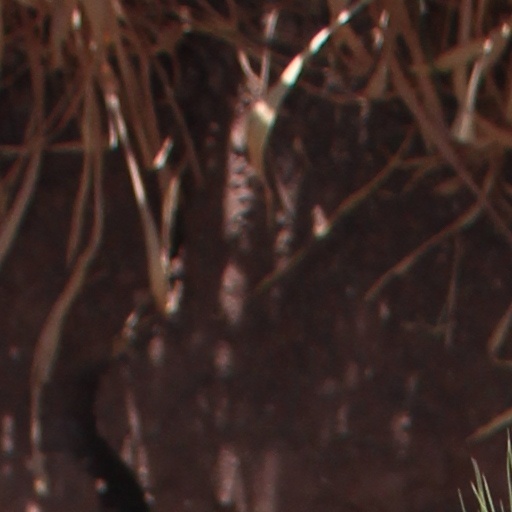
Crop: wheat